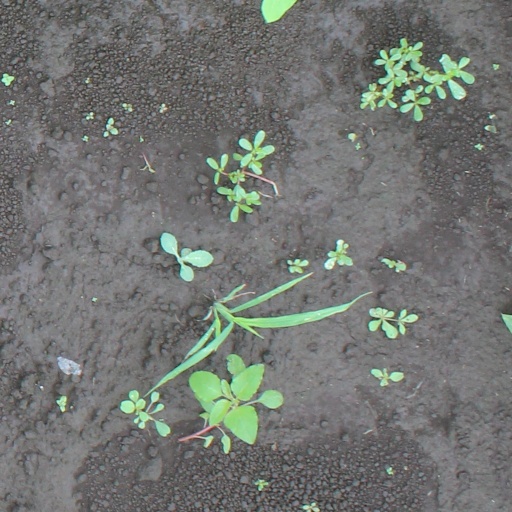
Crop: soybean